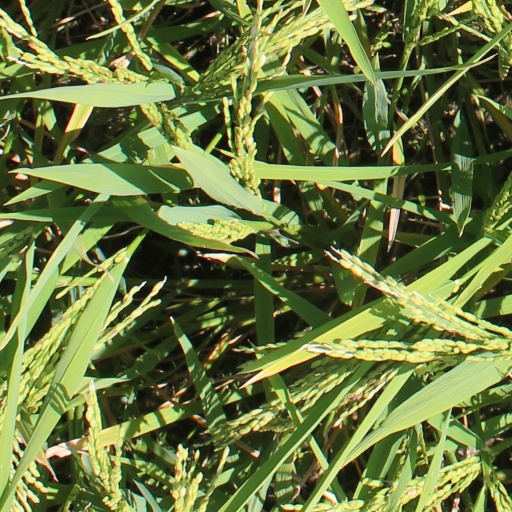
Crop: rice